The Dawn of Understanding

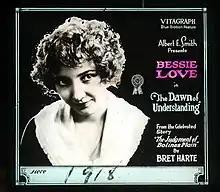
Lantern slide

The Dawn of Understanding is a lost 1918 American silent Western comedy film produced by The Vitagraph Company of America and directed by David Smith. It stars Bessie Love in the first film of her nine-film contract with Vitagraph. It is based on the short story "The Judgement of Bolinas Plain" by 19th-century Western writer Bret Harte.